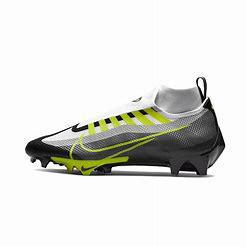
Brand: Nike
Model: Vapor Edge Pro 360